Rego Park

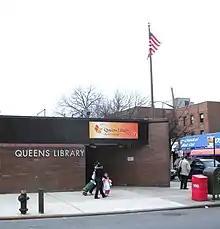
The Queens Public Library's Rego Park branch

The Queens Public Library's Rego Park branch is located at 91-41 63rd Drive. It had 189,000 visitors and a total circulation of 194,000 in 2016. The existing one-story branch, built in 1975, is planned to be replaced with a two-story, building between 2021 and 2024.